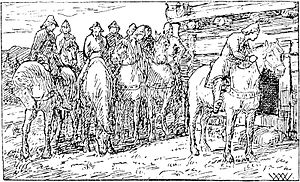
Sigurd Munn
Sigurd Munn, eller Sigurd Haraldsson var søn af kong Harald Gille.